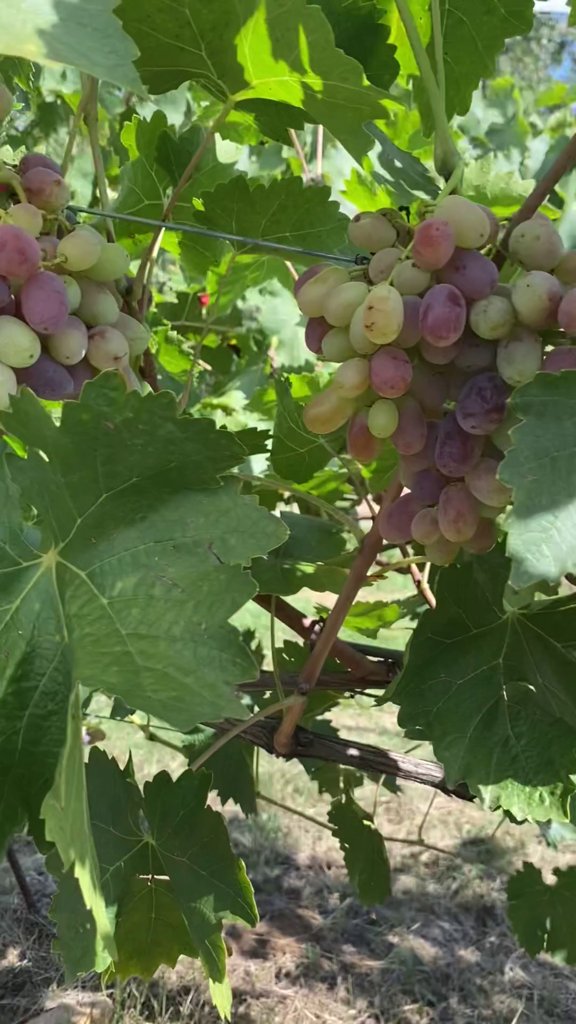
Berries visible: 70
Grape clusters: 2